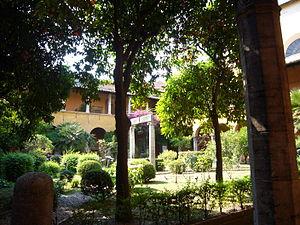
L'église San Giovanni Battista dei Genovesi est une église romaine située dans le quartier Trastevere sur la via Anicia. Elle est dédiée à Jean le Baptiste.
Baccio Pontelli est un architecte de la Renaissance italienne.